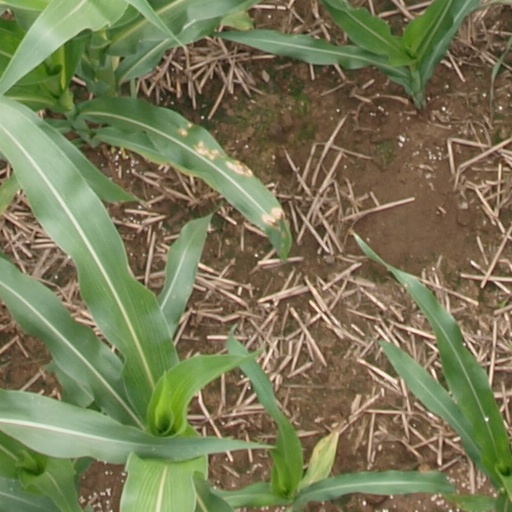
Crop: maize; corn